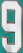
Number: 9